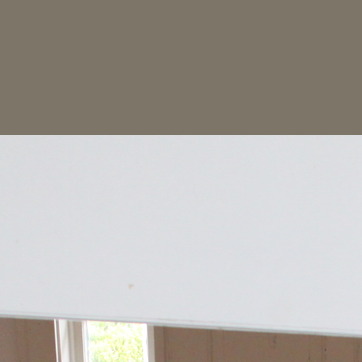
Material: painted